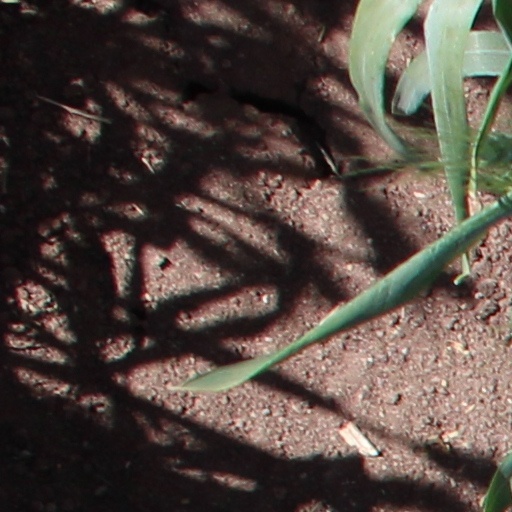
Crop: wheat